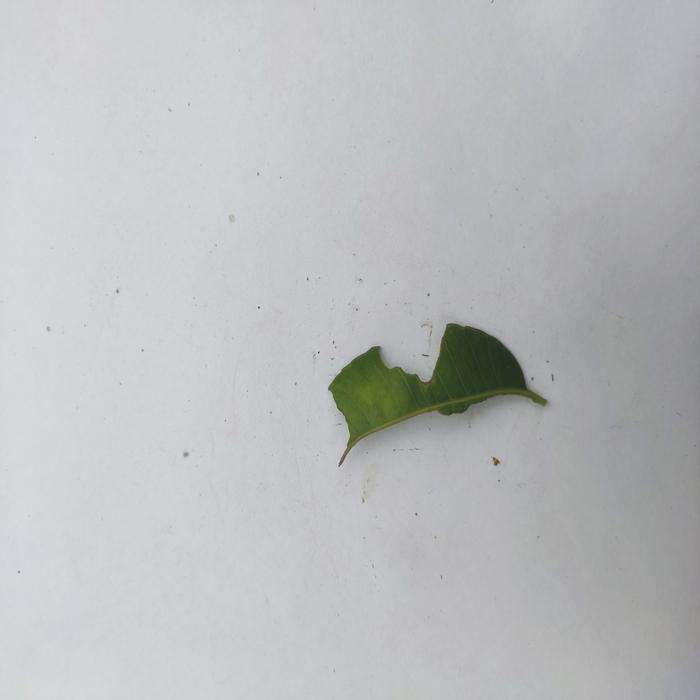
Crop: Hog Plum
Leaf condition: Caterpillars_Infestation